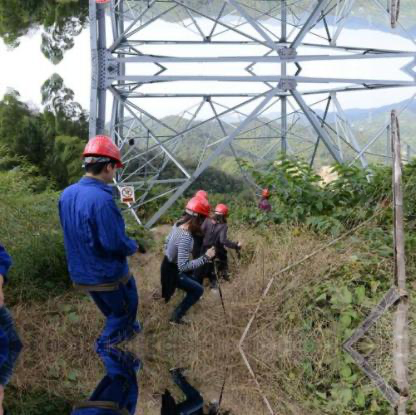
Objects in the image:
label: helmet
label: helmet
label: helmet